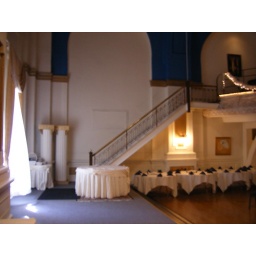
stairs leading to the balcony, cake table in front.